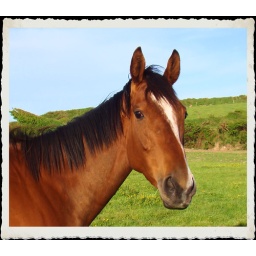
This is a picture of a chestnut coloured horse that was in a field between Bunmahon and Annestown Co. Waterford.